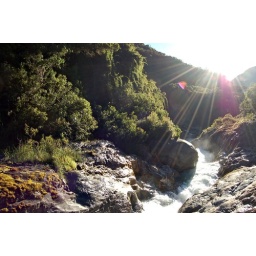
Back in the cloud forest